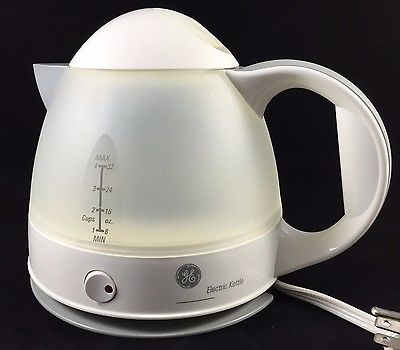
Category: kettle